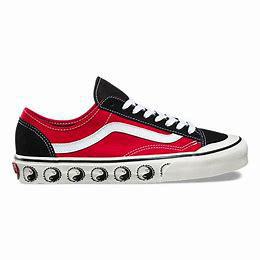
Brand: Vans
Model: Style 36 Decon Sf Skate